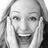
Emotion: surprise